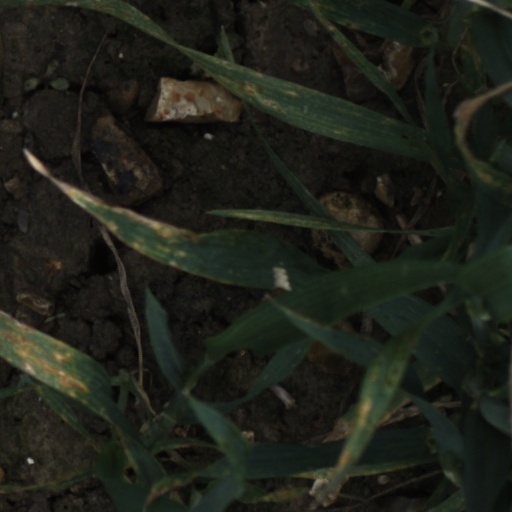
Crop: wheat